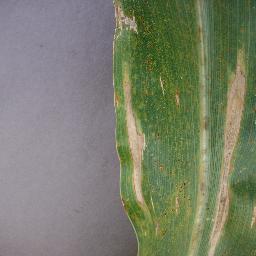
Label: Corn_(Maize)___Northern_Leaf_Blight